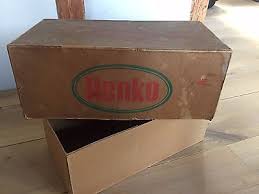
Waste category: cardboard